Ann-Margret

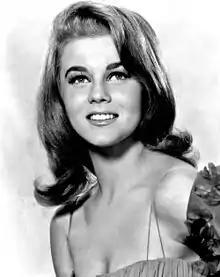
Ann-Margret in the 1960s

Ann-Margret Olsson (born 28 April 1941), credited as Ann-Margret, is a Swedish-American actress and singer with a career spanning seven decades. Her many screen roles include "Pocketful of Miracles" (1961), "State Fair" (1962), "Bye Bye Birdie" (1963), "Viva Las Vegas" (1964), "Carnal Knowledge" (1971), "The Train Robbers" (1973), "Tommy" (1975), "The Return of the Soldier" (1982), "52 Pick-Up" (1986), "Newsies" (1992), "Grumpy Old Men" (1993), "Any Given Sunday" (1999), "Taxi" (2004), and "Going in Style" (2017). Her accolades include five Golden Globe Awards and an Emmy Award in addition to two Academy Award nominations and two Grammy nominations.